Kidderpore

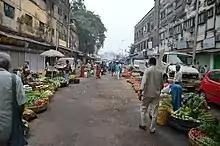
Kidderpore market

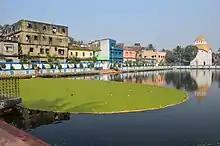
Bhukailash Rajbati Estate in Kidderpore

Even after the British had set up their settlements in Kalikata, Sutanuti and Gobindapur, many independent zamindars survived till 1757. They held large landed properties in Gobindapur and elsewhere. When the Gobindapur area was cleared for the construction of the new Fort William, they had to be given alternative land elsewhere: Debs in Shobhabazar, the Thakurs in Pathuriaghata and Jorasanko, and the Ghosals in Bhukailas (Kidderpore). Gokul Ghoshal, the founder of the Bhukailas zemindar family, who was "dewan" of Harry Verest, left Gobindapur and built a palatial "rajbati" in Kidderpore and named it "Bhukailas".